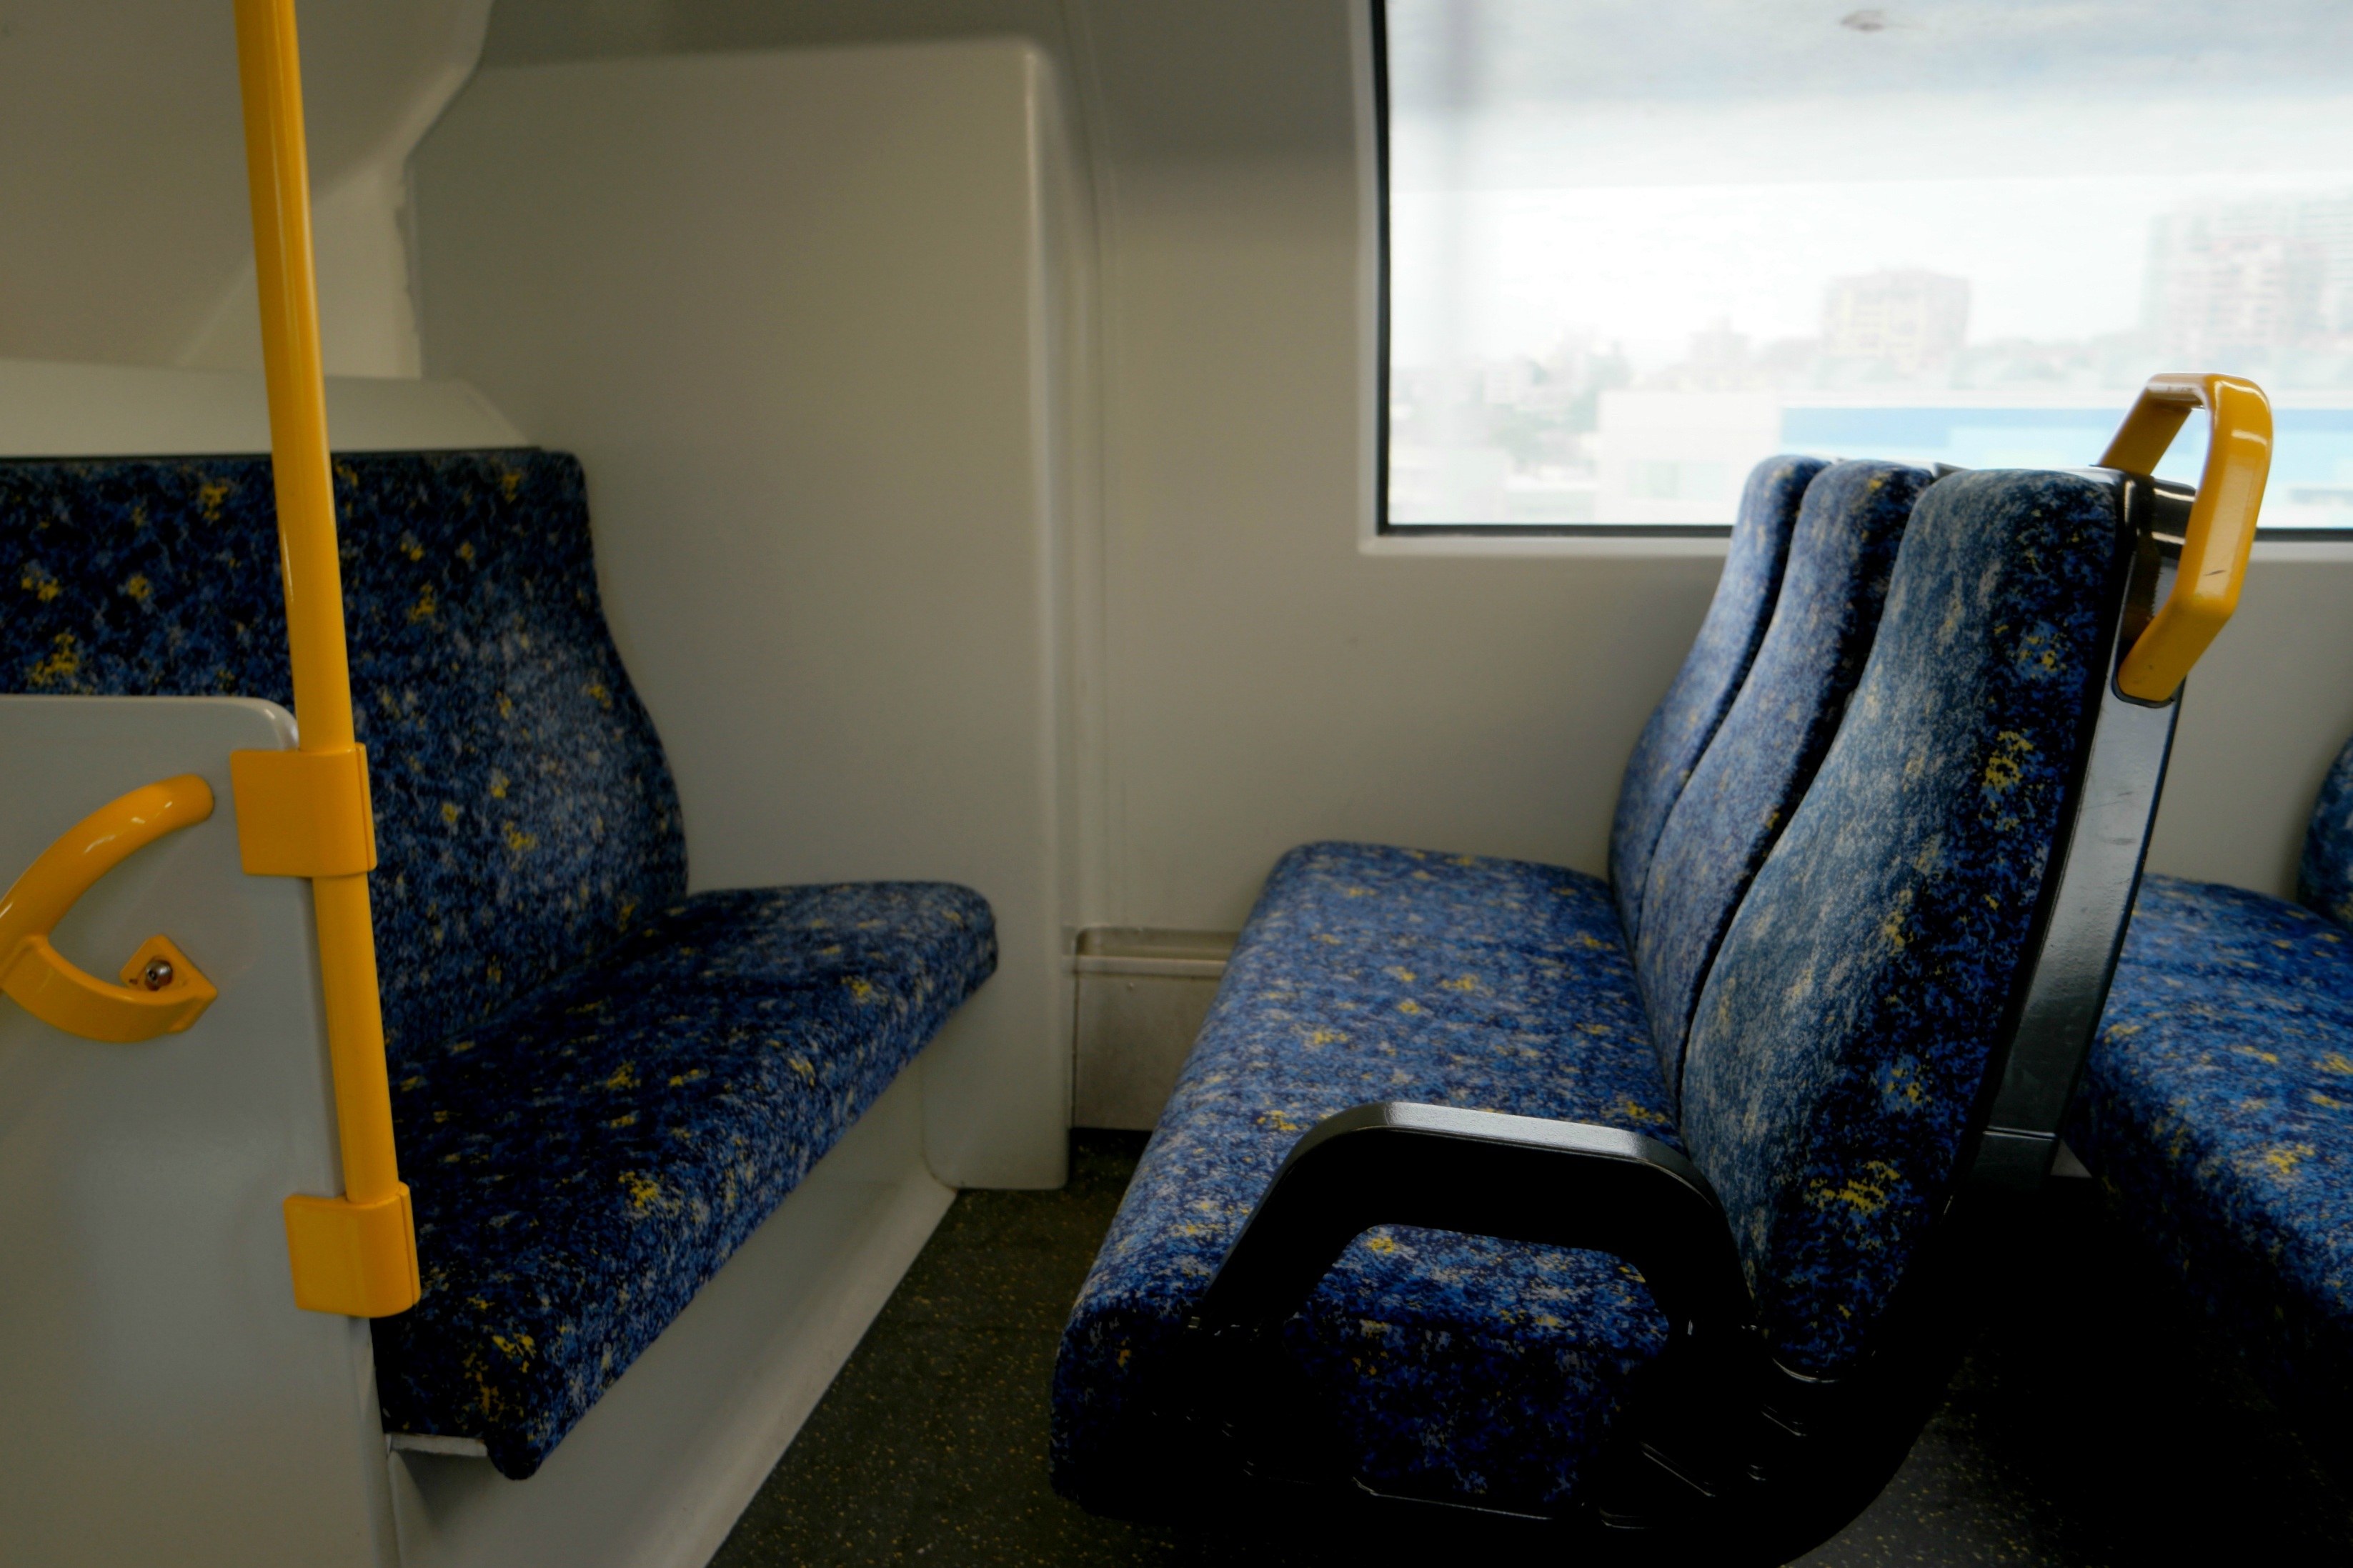
house, chair, floor, window, building, home, train, travel, transportation, transport, cabin, cottage, property, blue, living room, empty, furniture, room, bedroom, apartment, interior design, public, seats, suite, flooring